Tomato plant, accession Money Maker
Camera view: bottom (45 deg); turntable rotation: 240 degrees
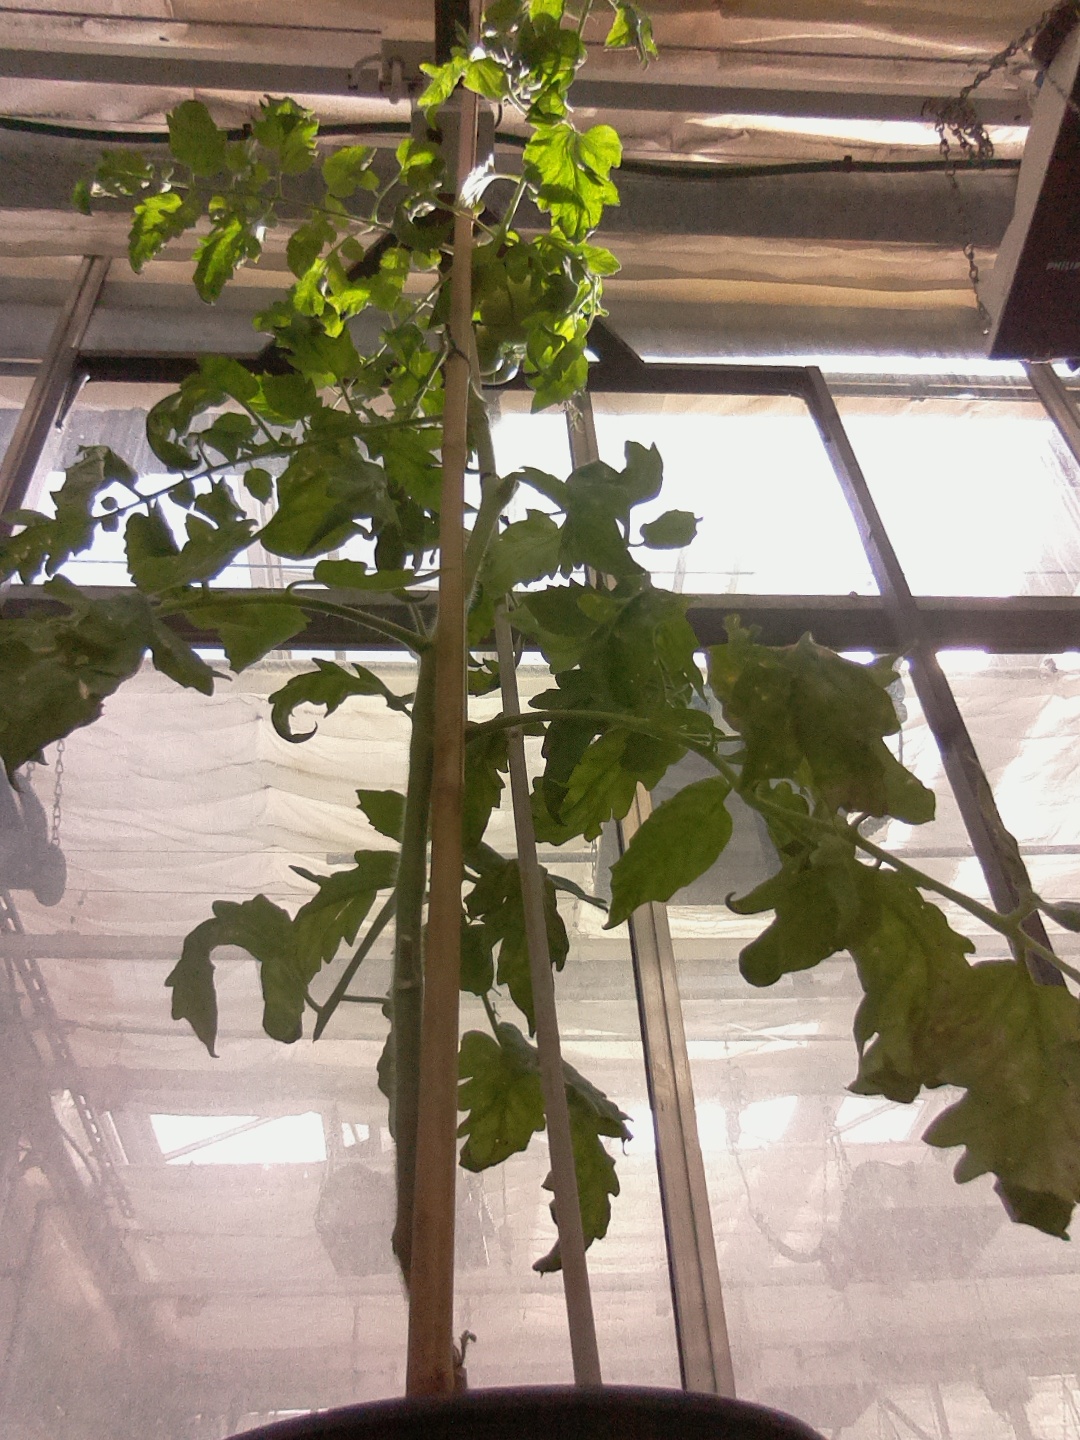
BBCH growth stage 75: 50%-60% of final fruit size